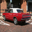
Label: automobile